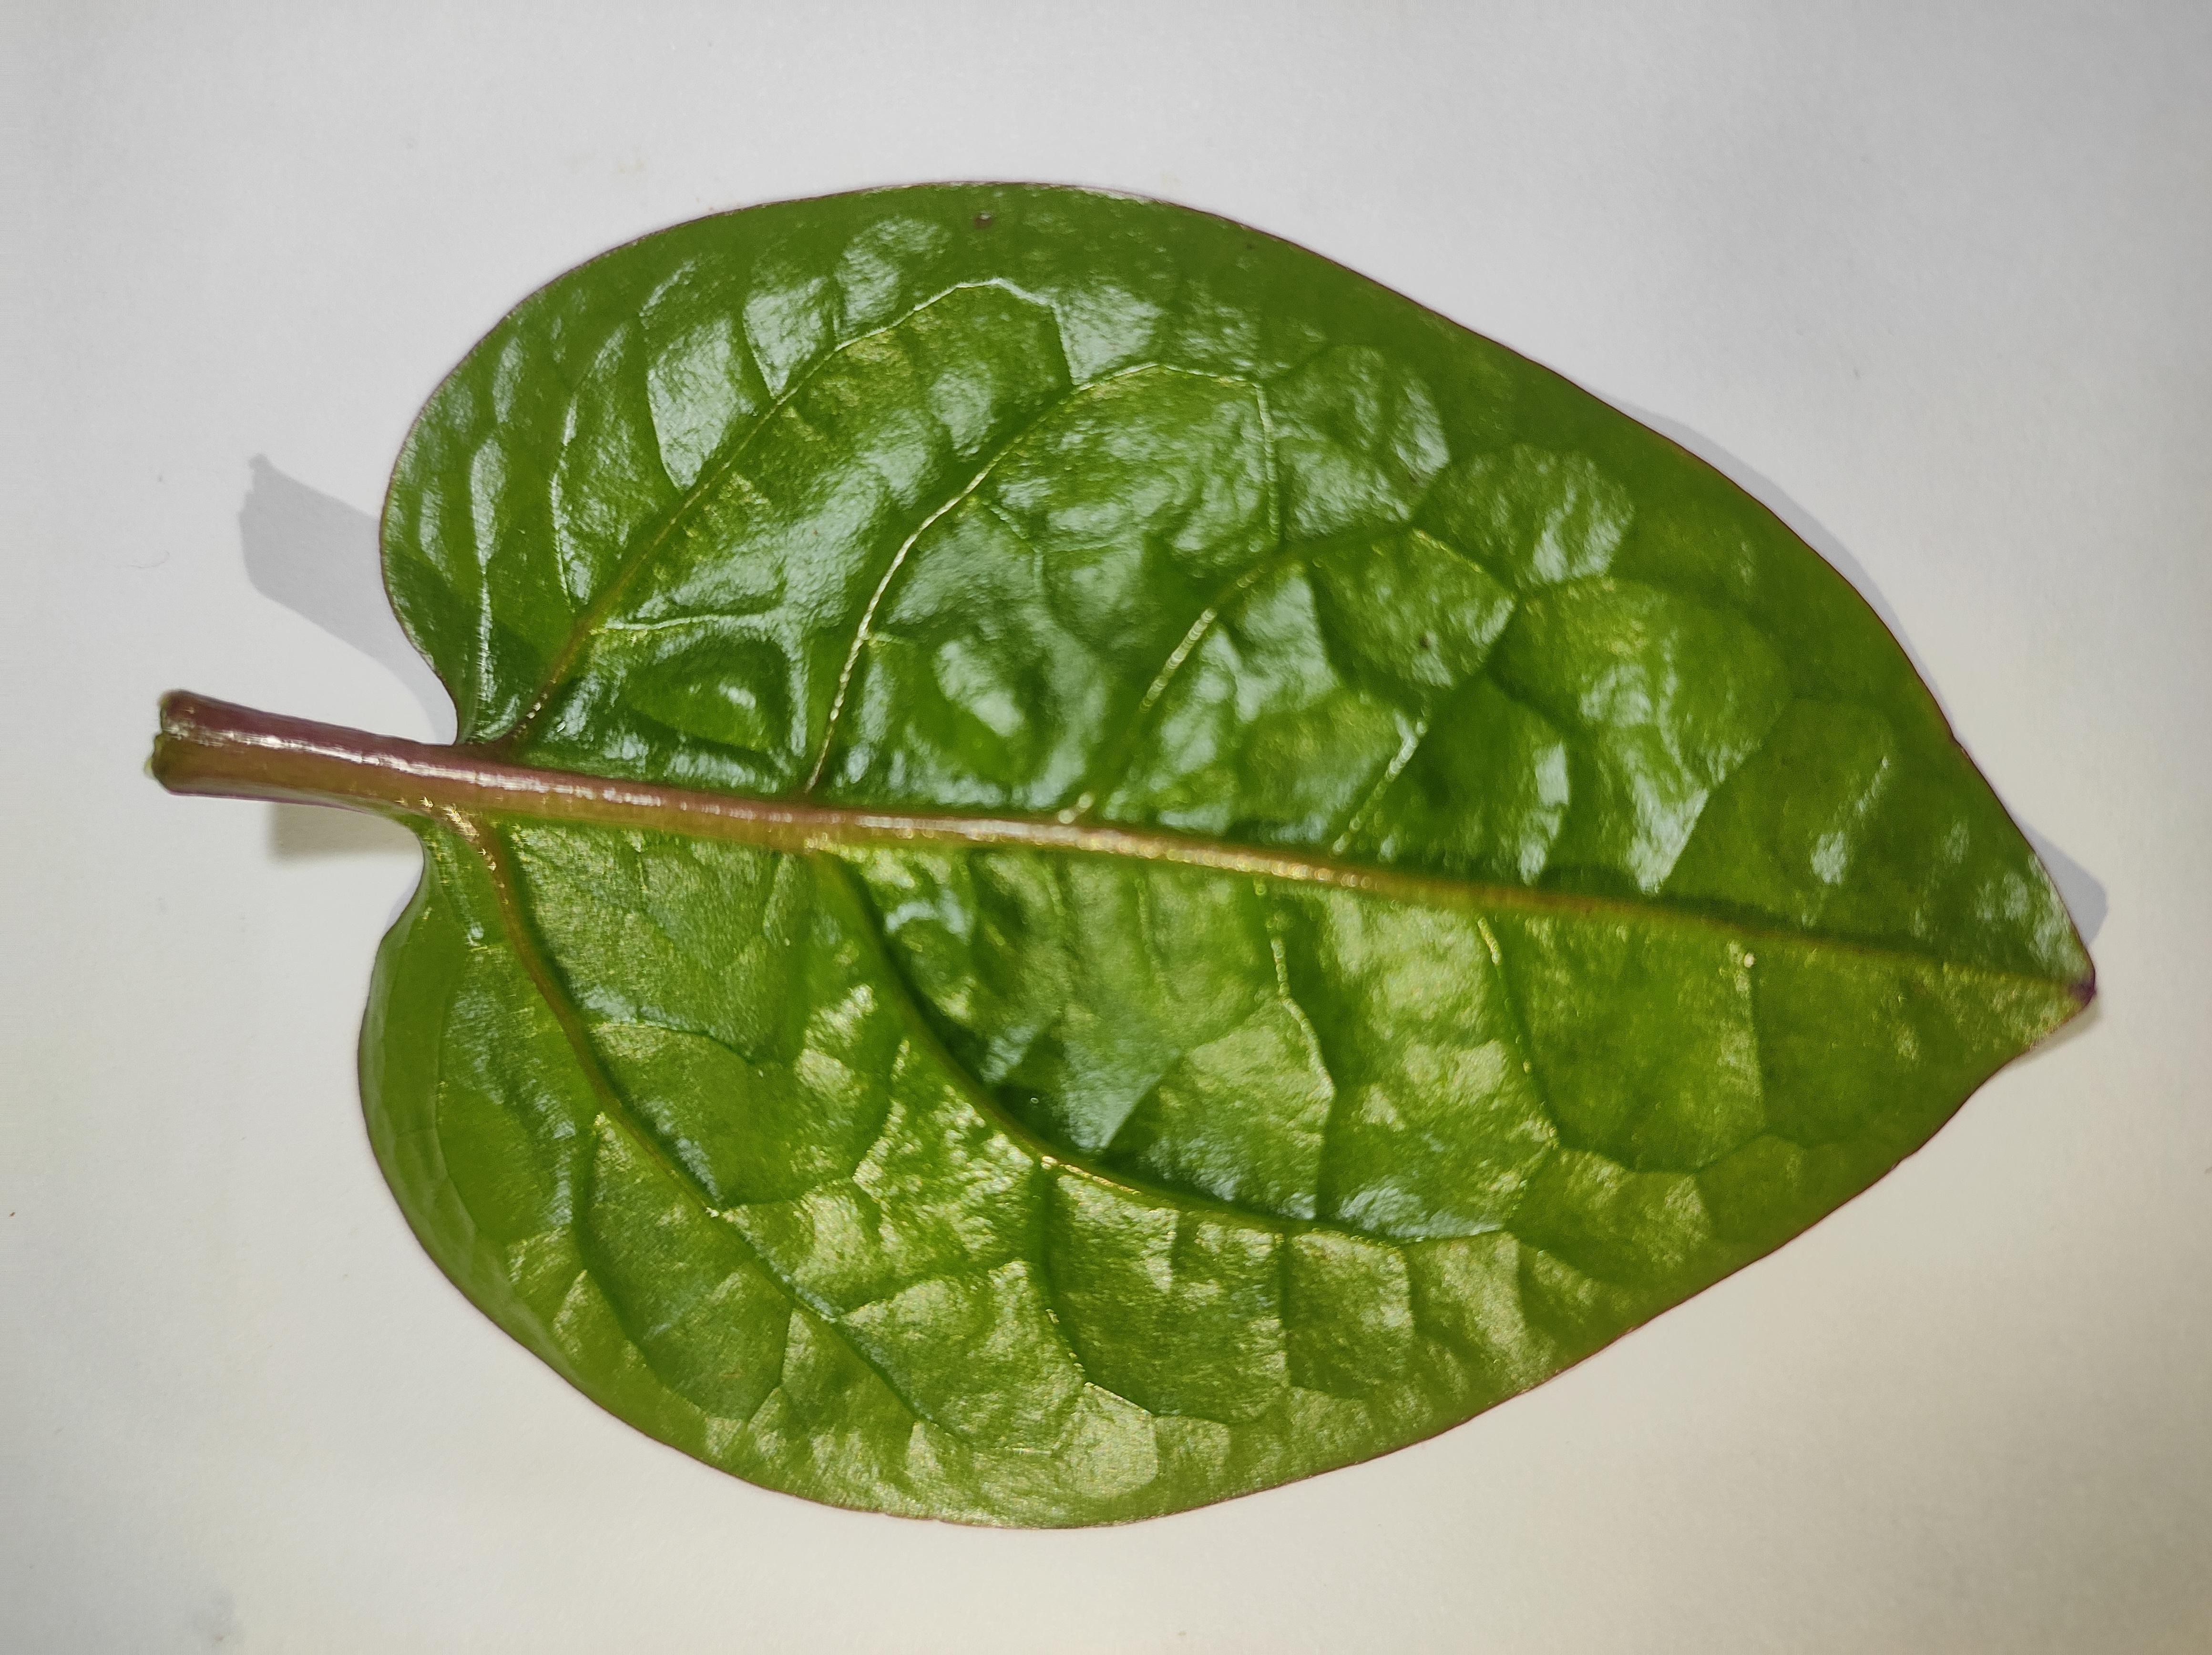
Label: healthy